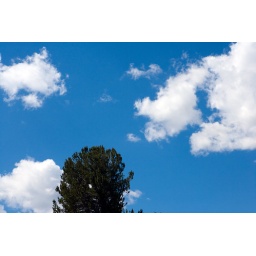
A tree poking in on my picture of the wonderful blue sky in Yellowstone.